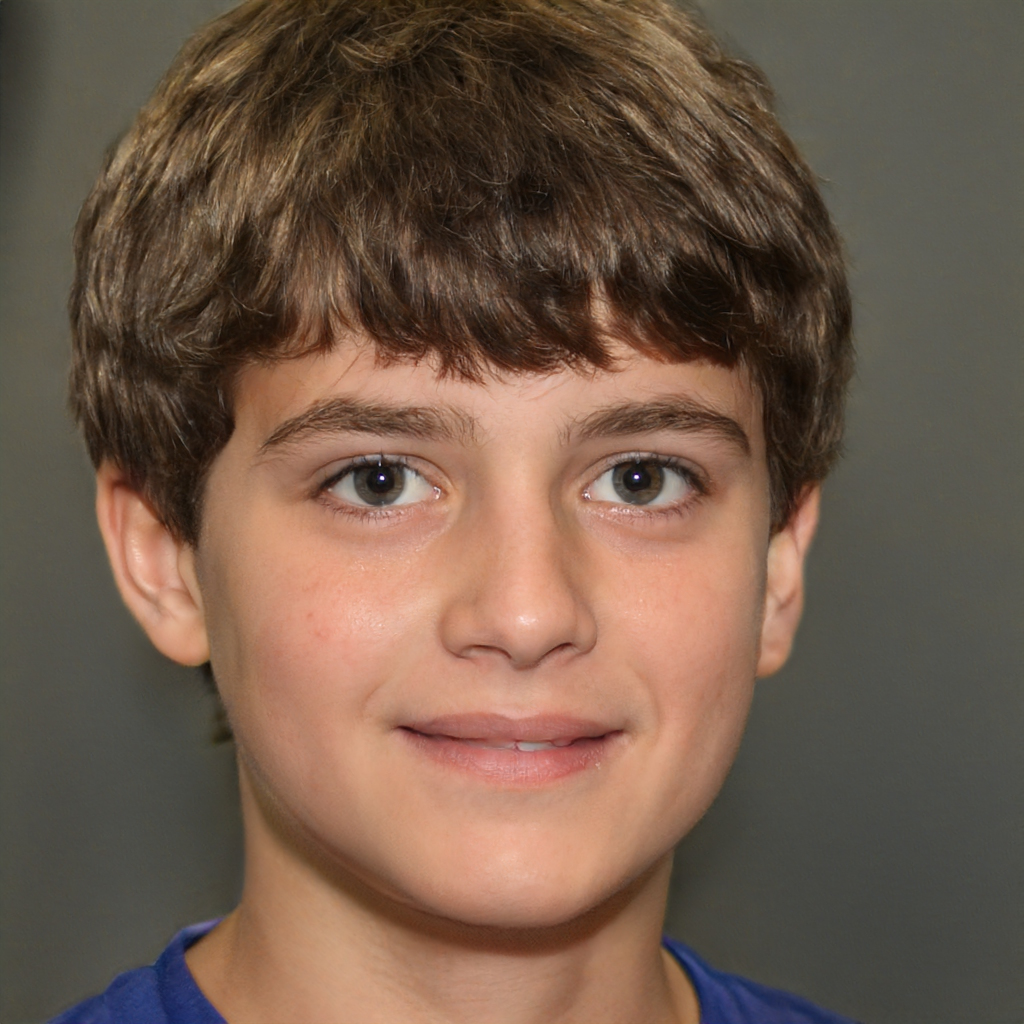
Gender: Male